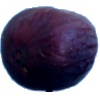
Label: fig